List of accompaniments to french fries

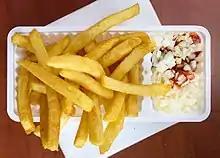
Fries with "speciaal saus" is a popular combination in the Netherlands.

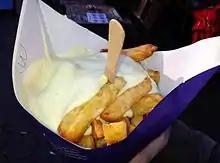
Fries with "wietsaus" (weed sauce), available in Amsterdam

In the Netherlands, fries are popular as fast food and served in vending points similar to the ones in Belgium. Fries are served with mayonnaise or a lower-fat version called "fritessaus" ("fries sauce"), although the latter is often also referred to as mayonnaise. This combination is usually called "patatje met" (for "fries with"), as opposed to "patatje zonder" ("fries without", without any sauce).